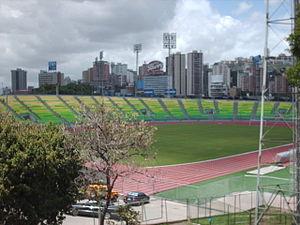
La finale de la Copa América 1975 est la série de matchs concluant la 30ᵉ édition de la Copa América, organisée par la CONMEBOL.